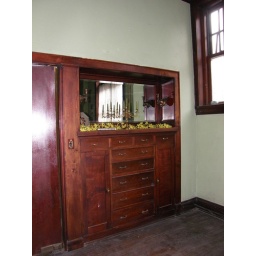
Opera house built in cabinet